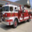
Label: truck